Giant kelp marine forests of south east Australia

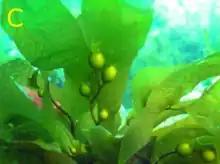
"Macrocystis pyrifera" sporophytes at Fortescue Bay, Tasmania

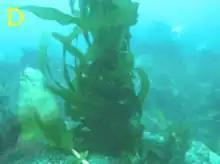
"Macrocystis pyrifera" at Trumpeter Bay, Tasmania in early autumn 2021

Giant kelp marine forests of south east Australia is an endangered ecological community, listed under the EPBC Act of the Commonwealth of Australia. The community is found in coastal waters of Victoria, South Australia, and Tasmania.